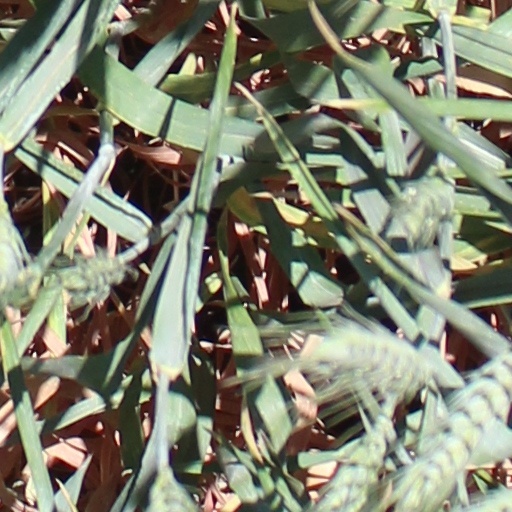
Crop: wheat